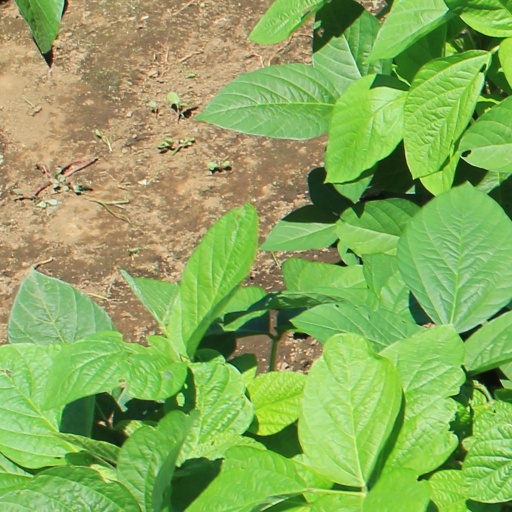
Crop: soybean